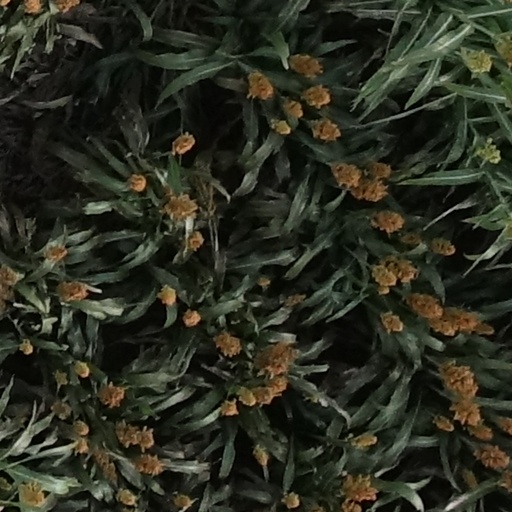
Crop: sorghum